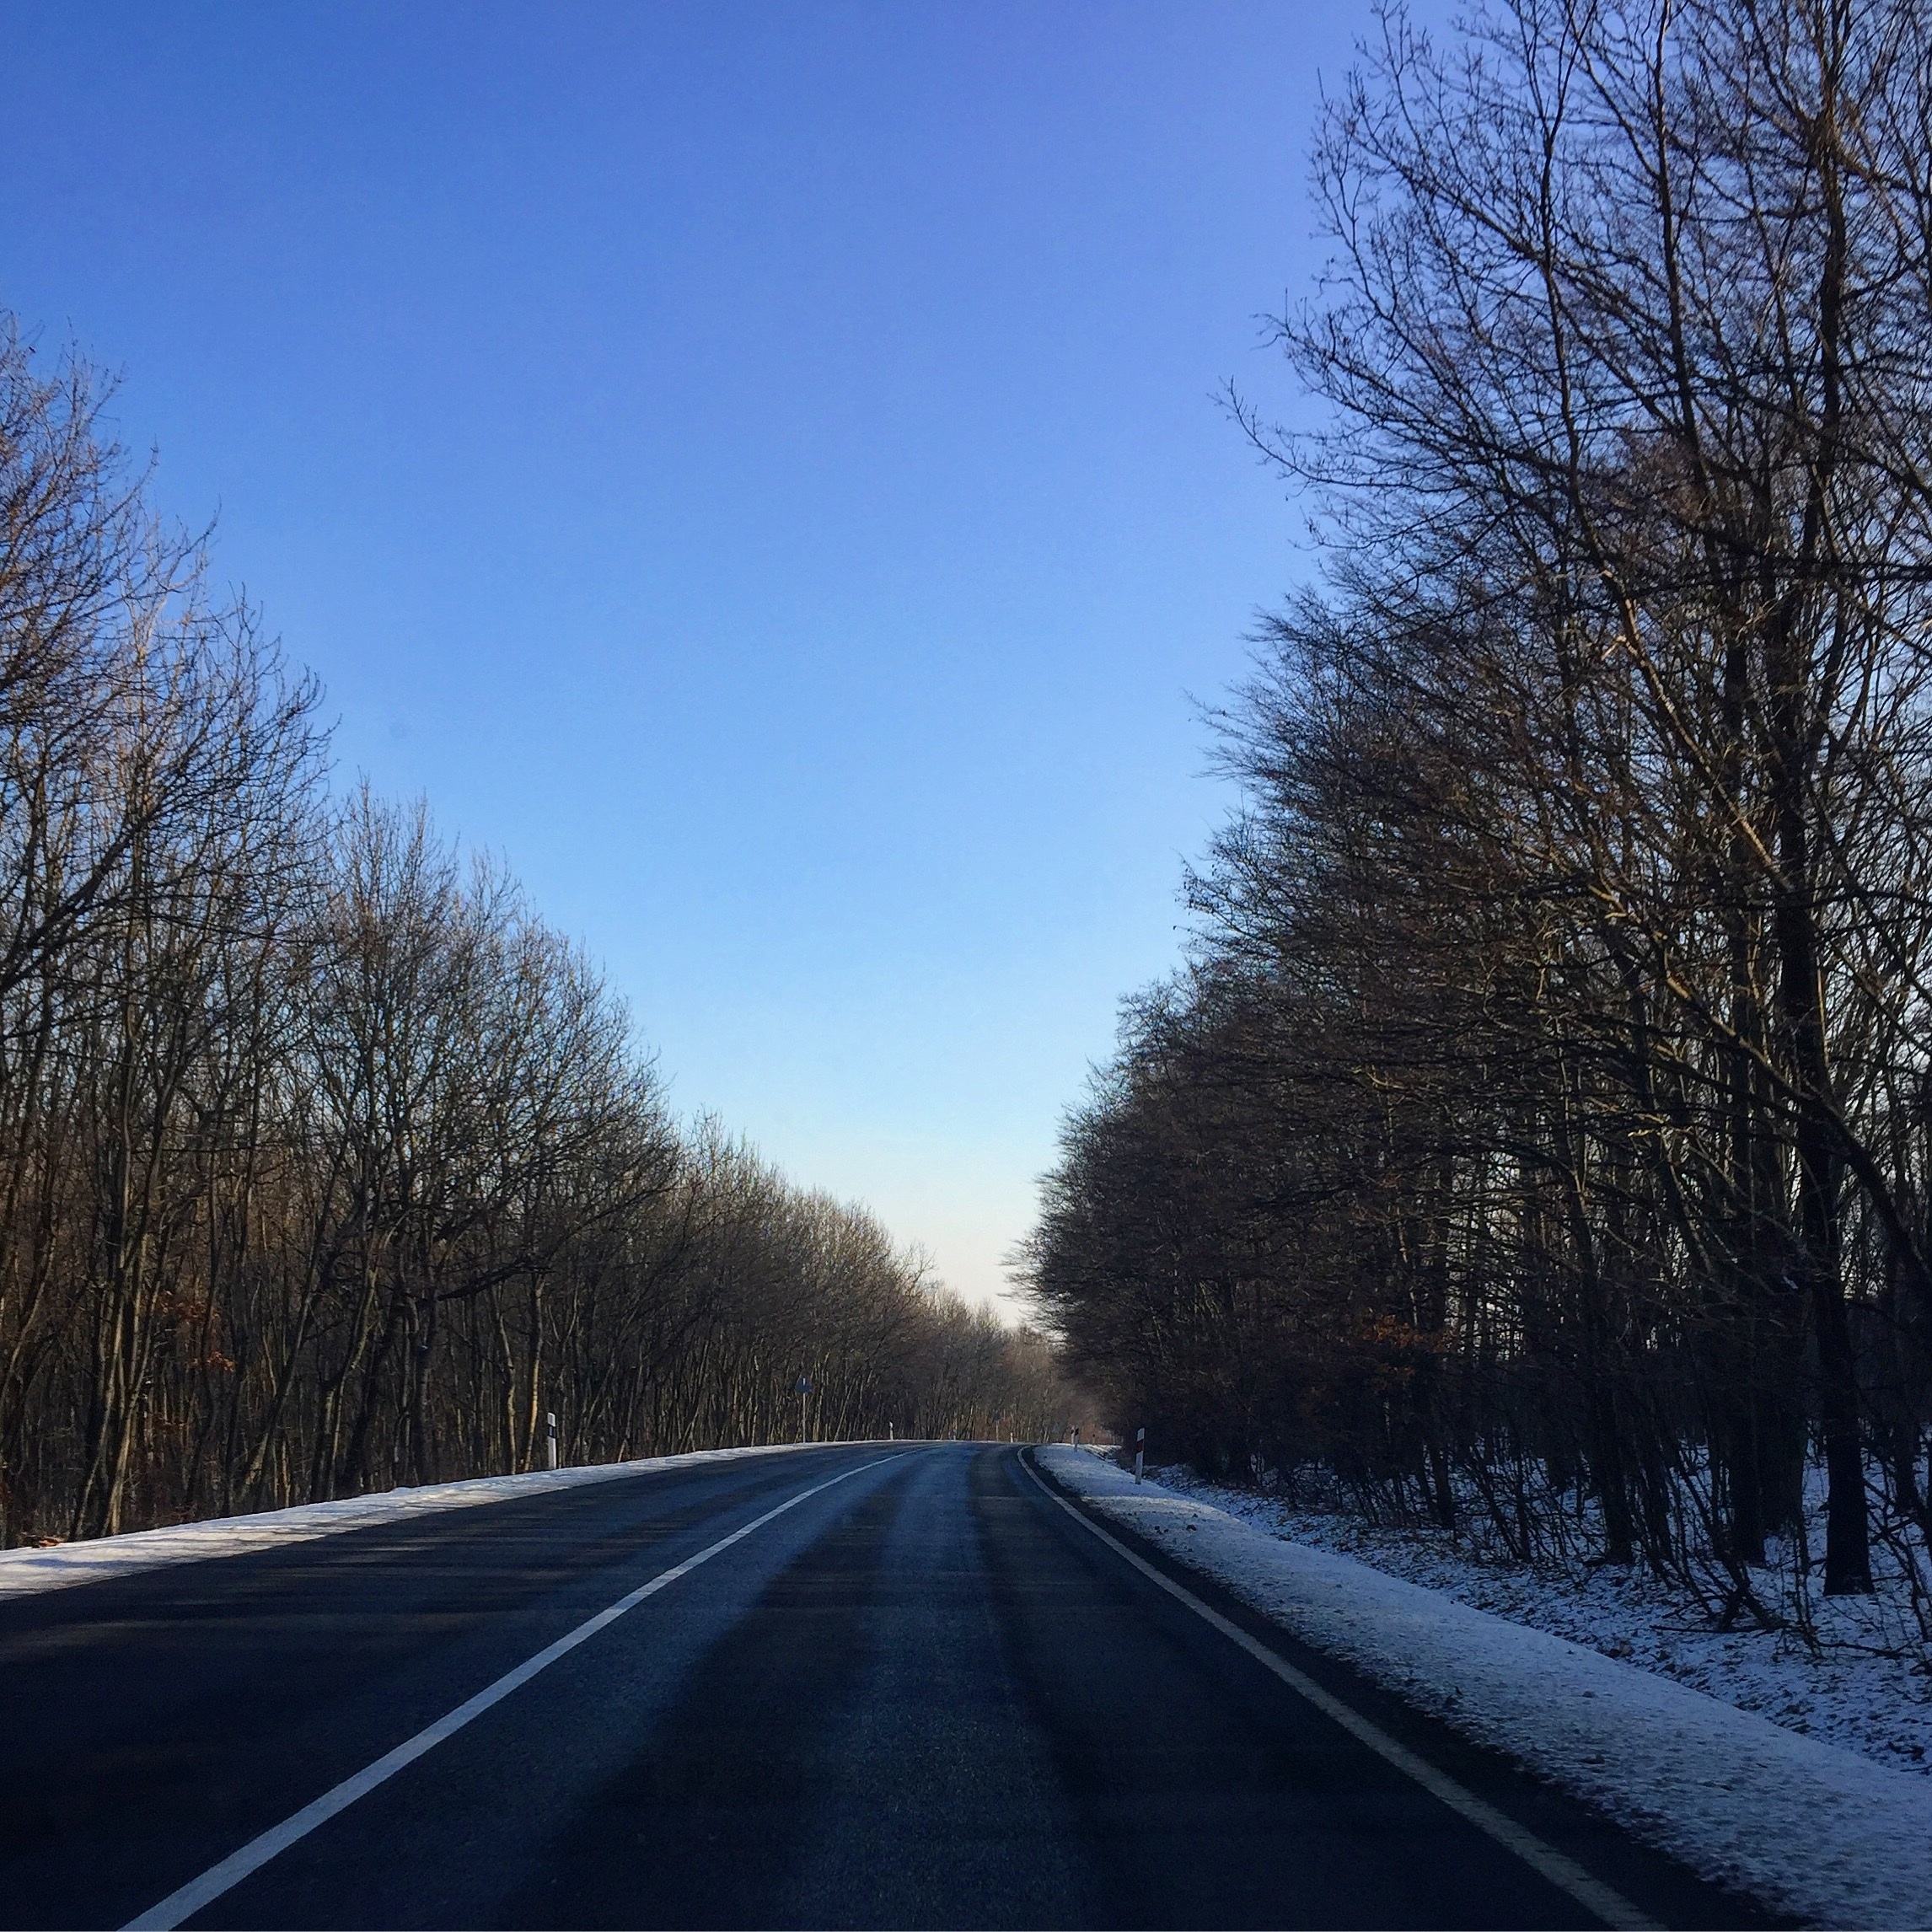
tree, nature, forest, snow, winter, plant, sky, wood, road, sunlight, morning, highway, frost, travel, transport, evening, autumn, weather, snowy, lane, season, infrastructure, forest road, atmospheric phenomenon, woody plant, road conditions